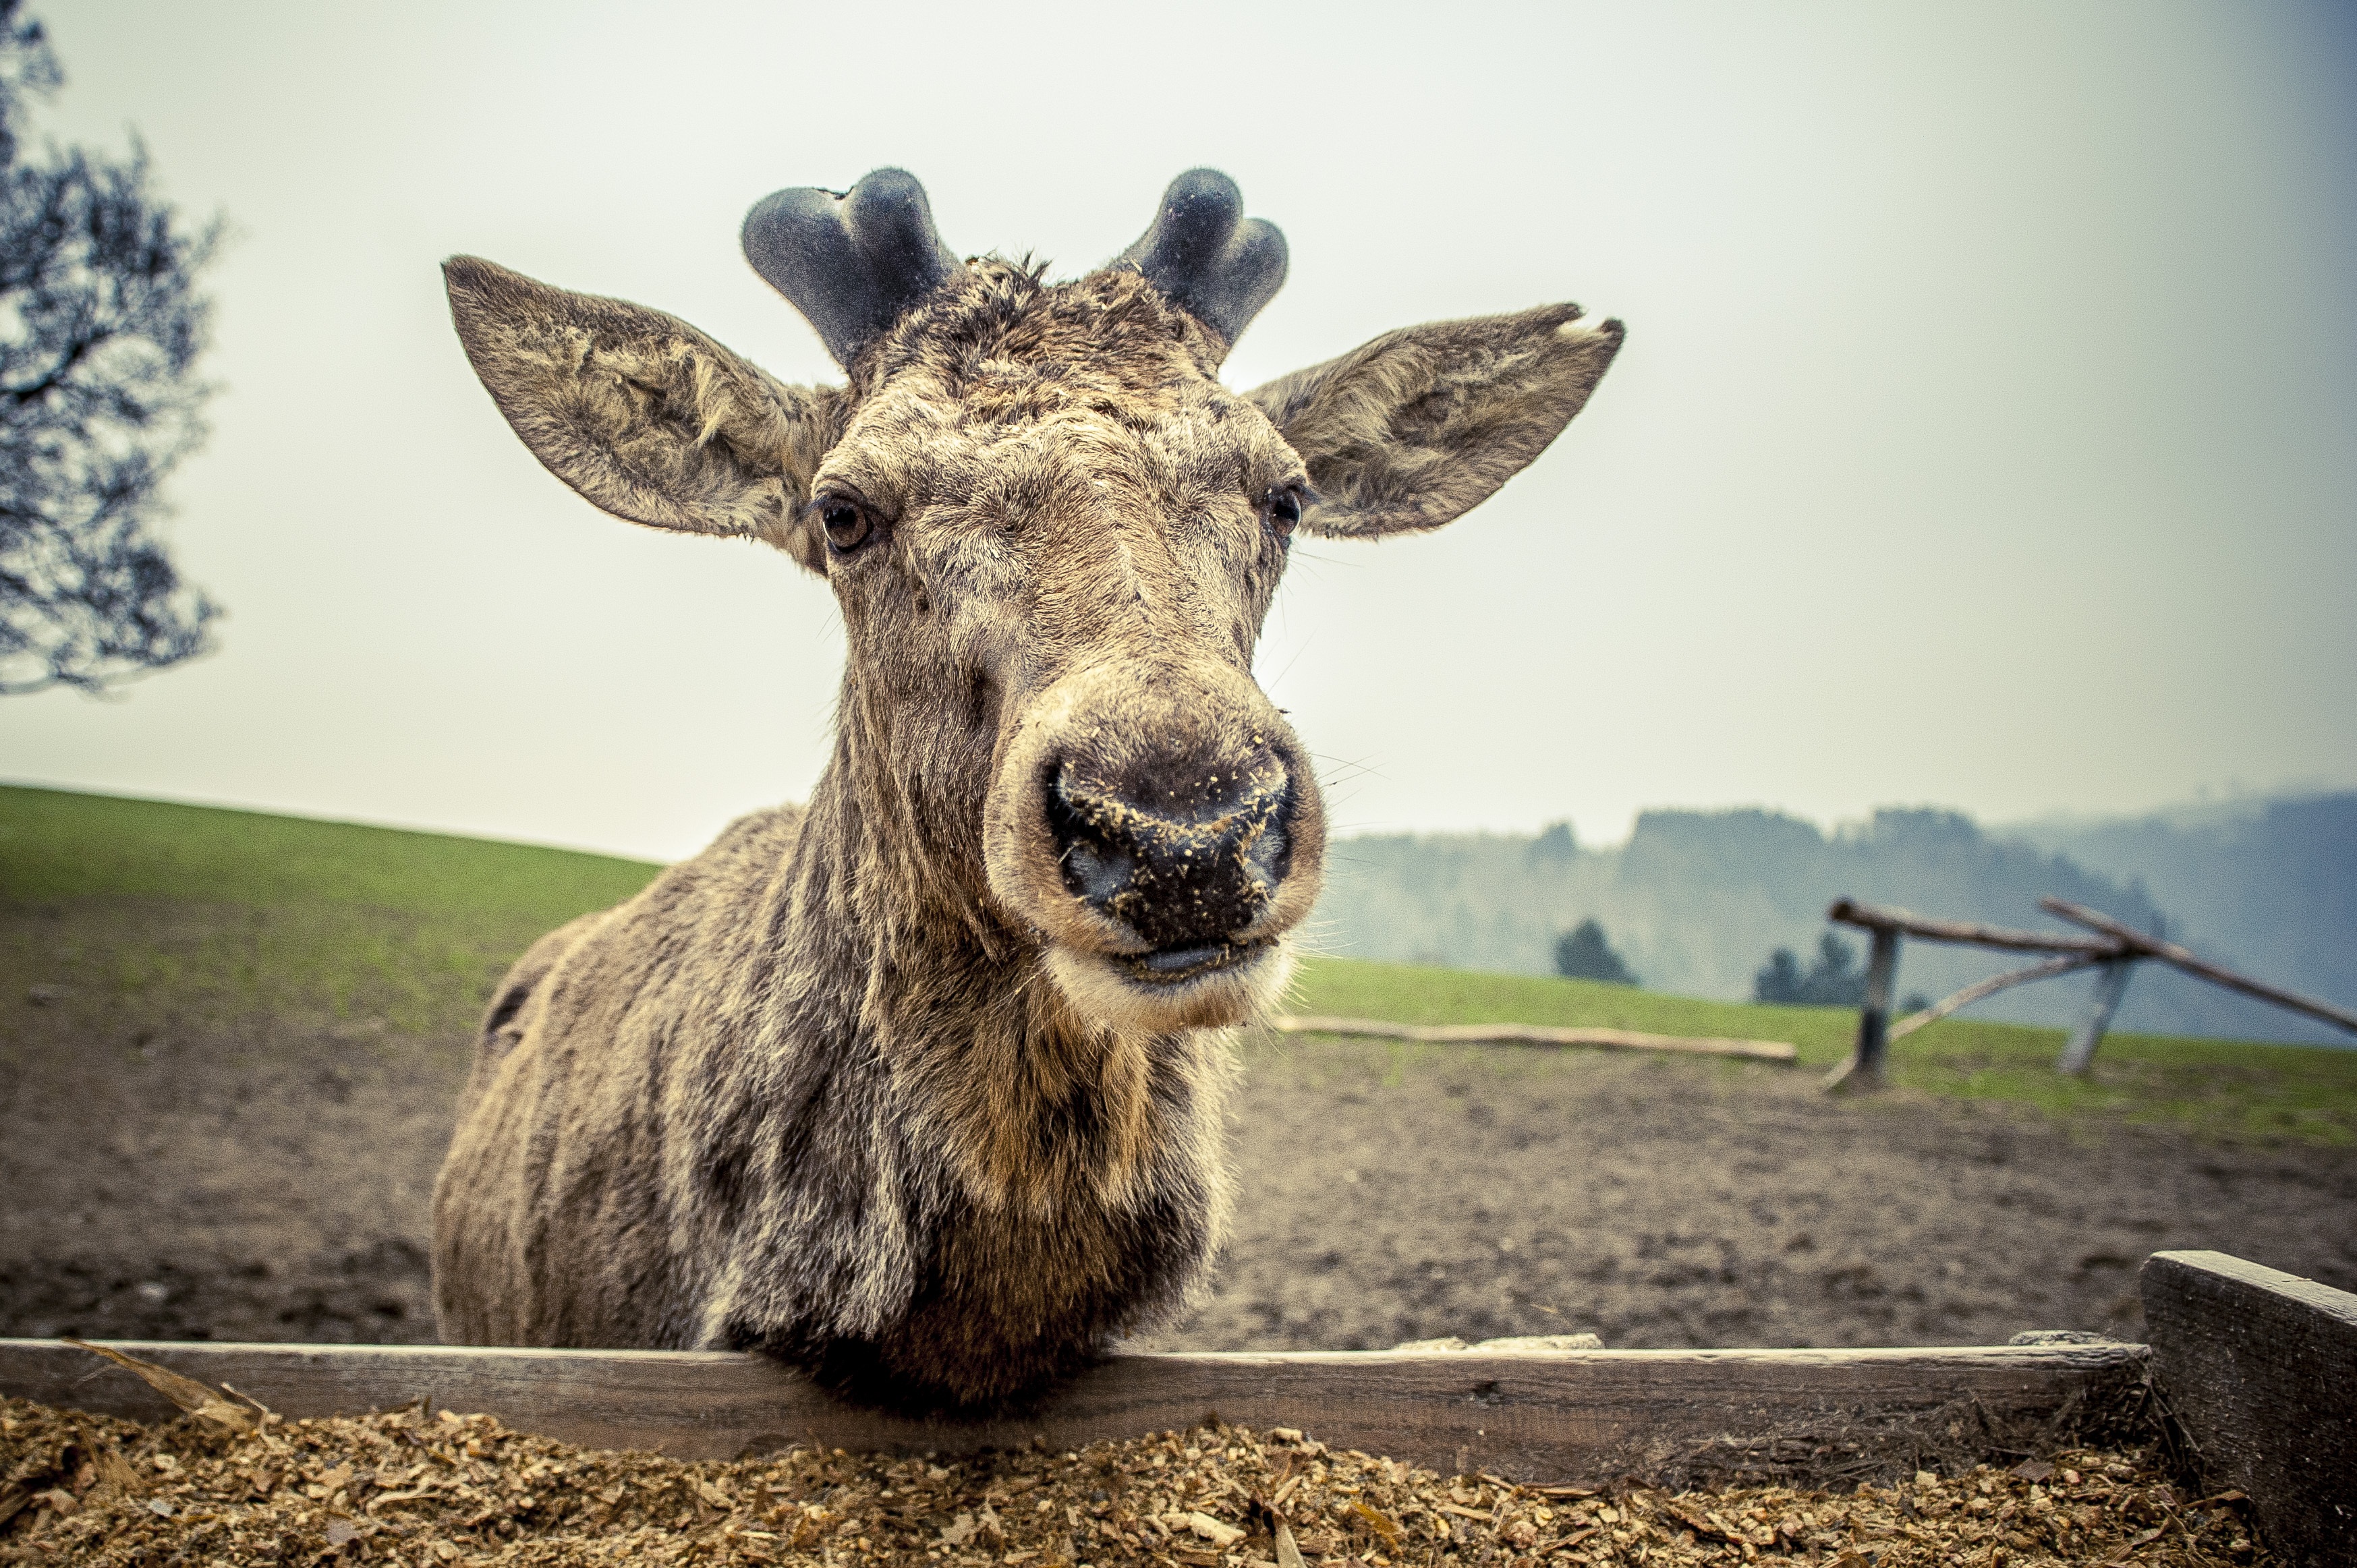
nature, wildlife, wild, horn, fauna, antler, animals, red deer, antler carrier, wildlife park, cattle like mammal, english deer